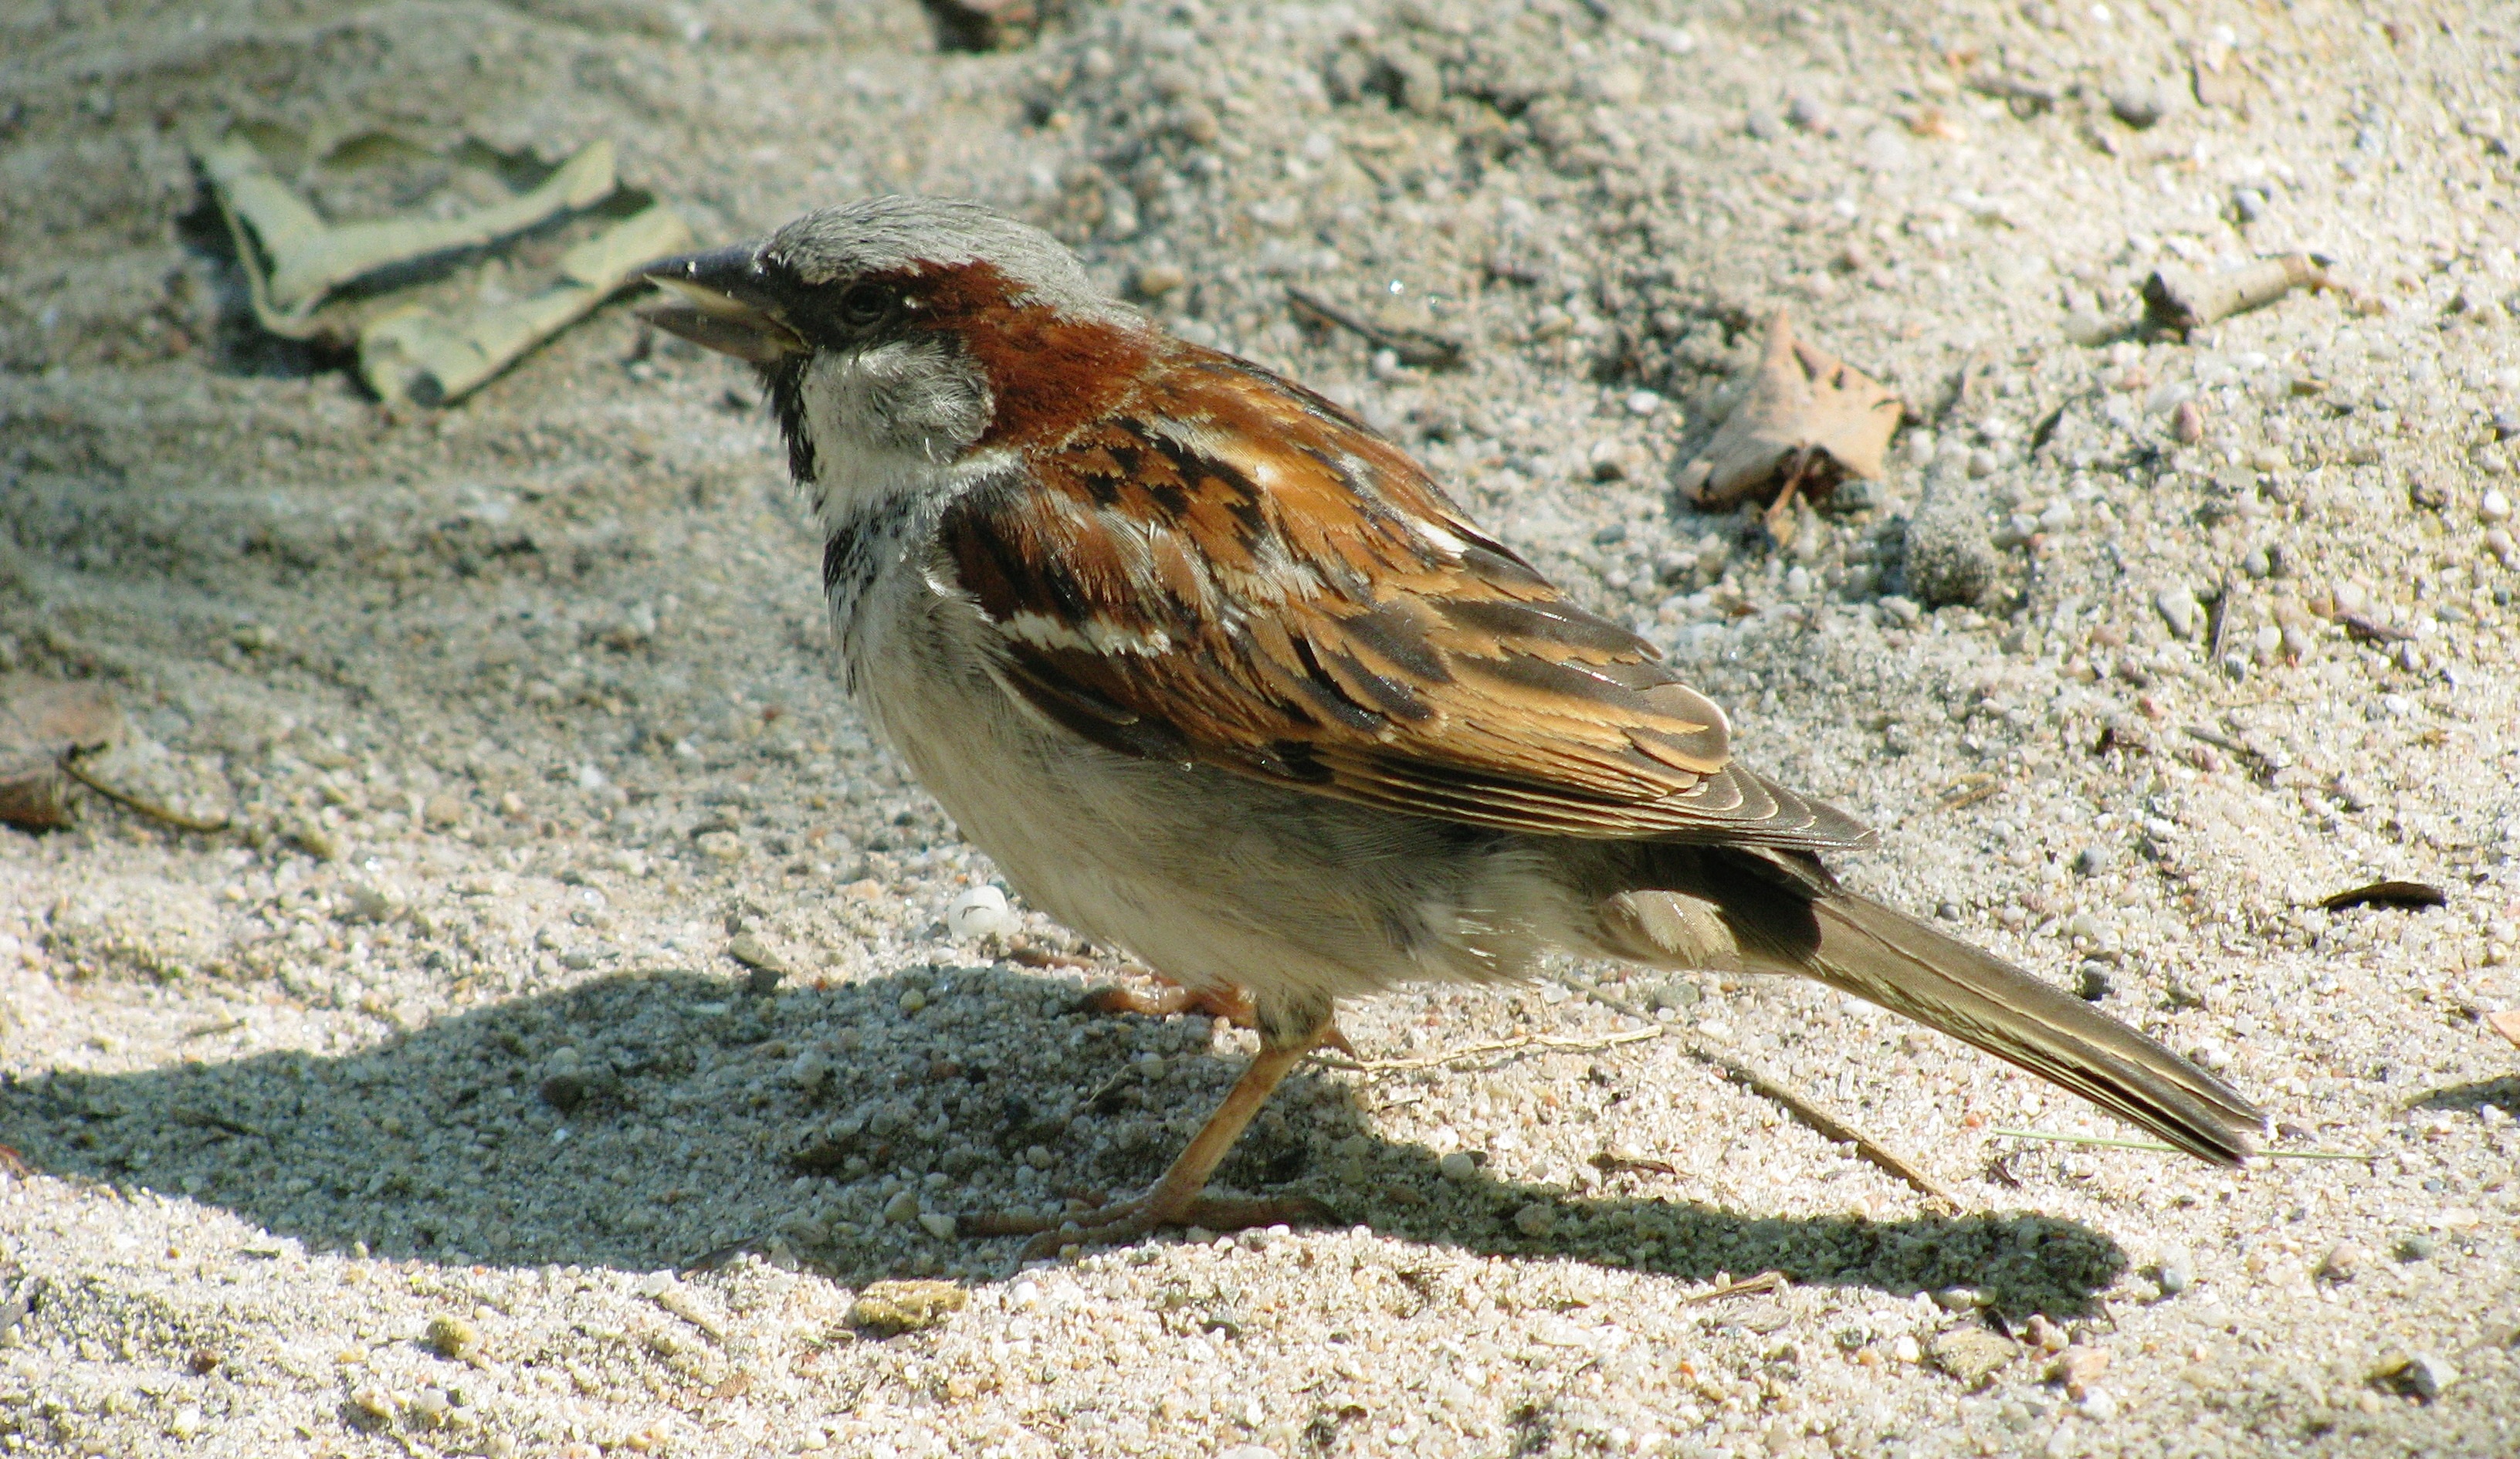
nature, bird, animal, wildlife, beak, close, fauna, vertebrate, sparrow, finch, shorebird, brambling, wren, sperling, lark, house sparrow, old world flycatcher, perching bird, emberizidae, cinclidae